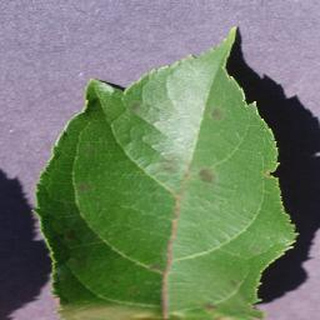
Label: apple_apple_scab